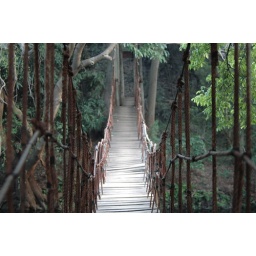
suspension bridge over blyde river